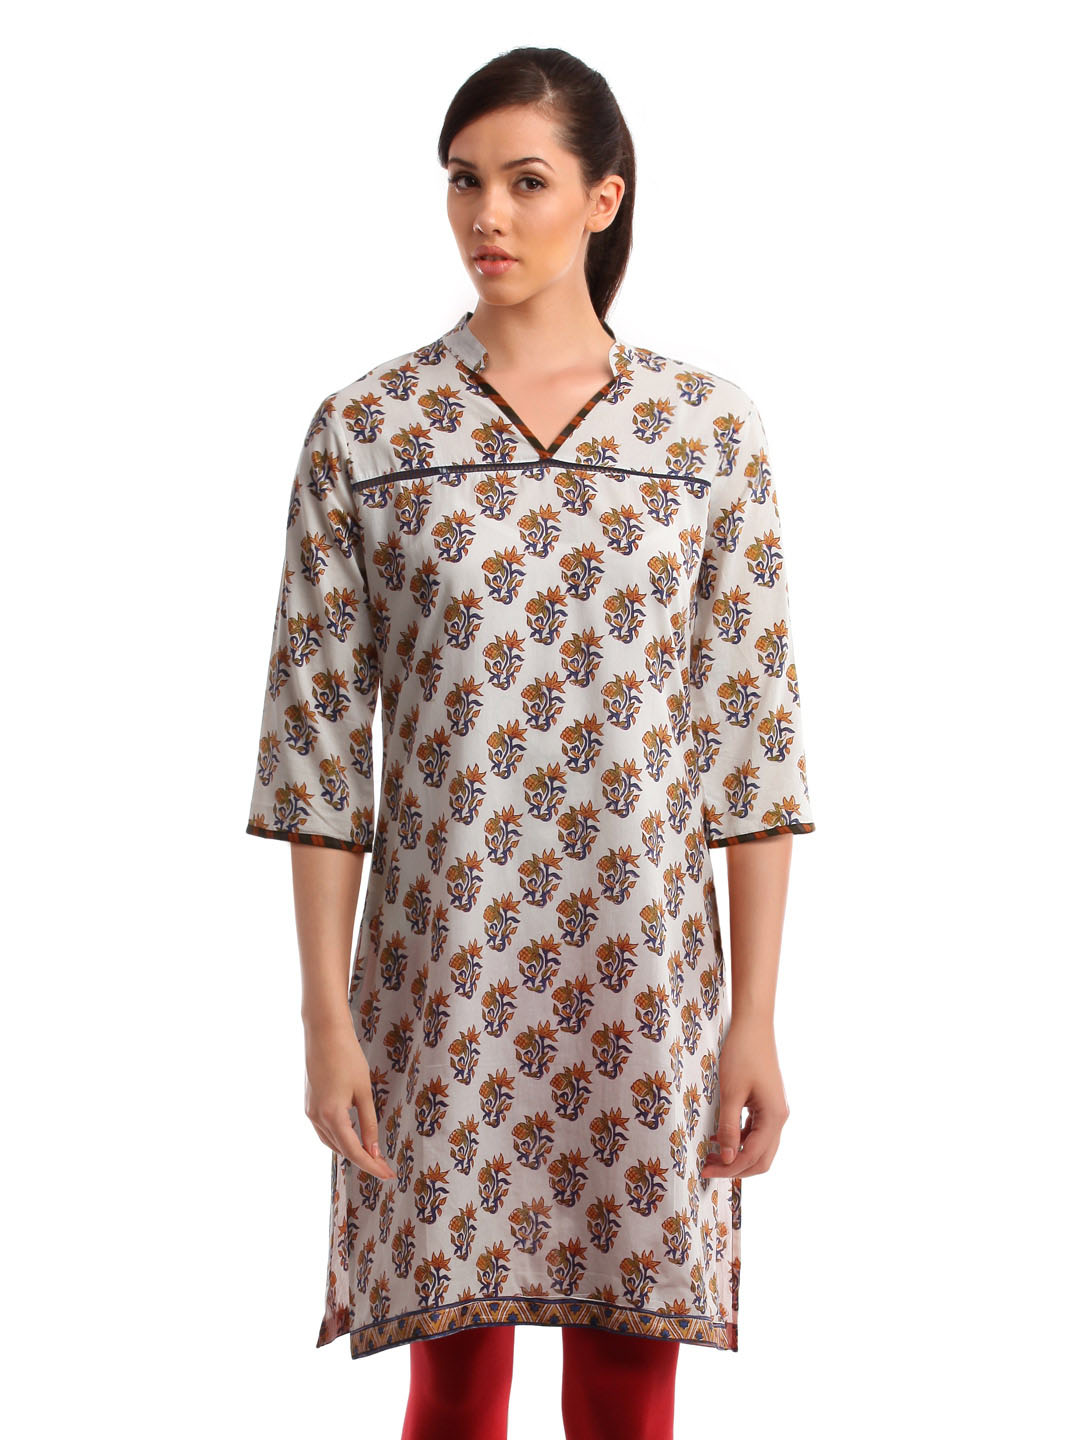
Alma Women Printed Off White Kurta
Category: Apparel / Topwear / Kurtas
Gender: Women
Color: Off White
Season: Fall 2012
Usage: Ethnic